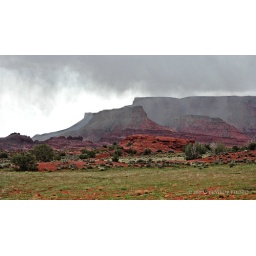
A storm moves into the red rocks near Moab, Utah. View large.